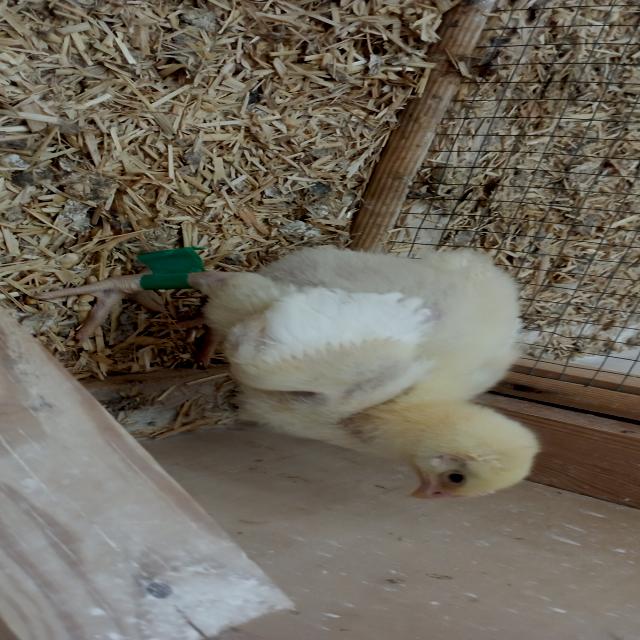
Weight: 434 g